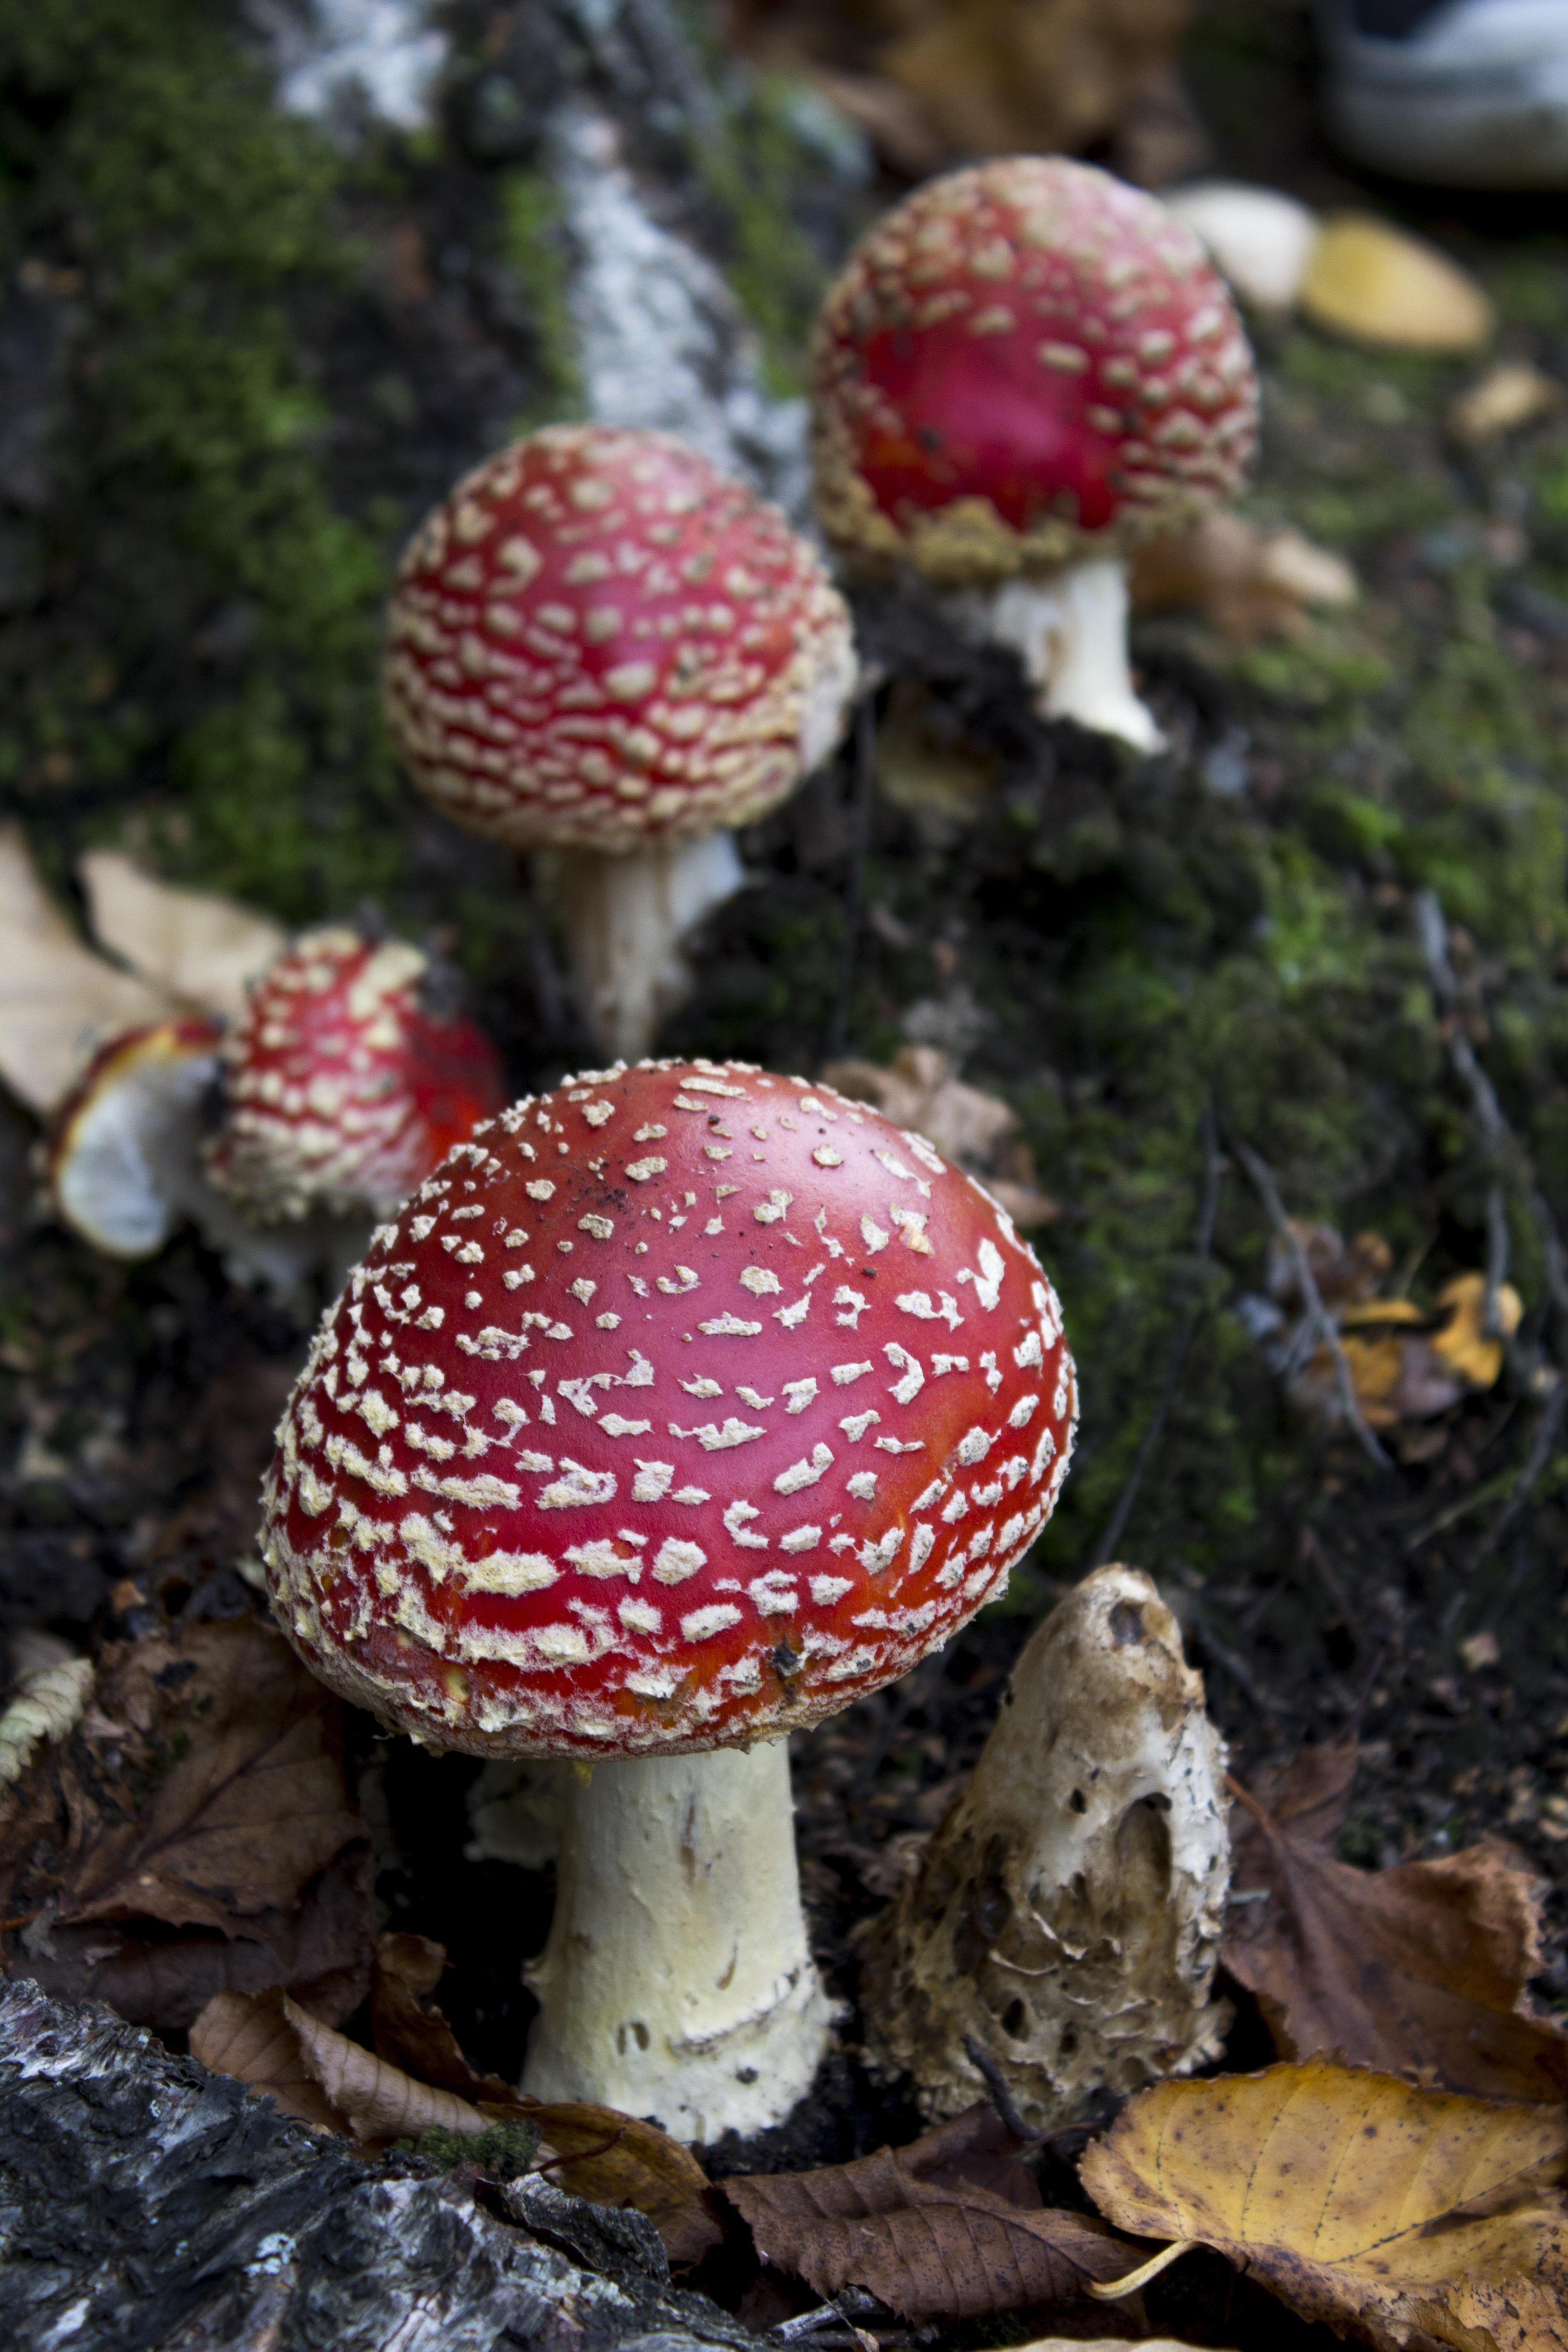
red, autumn, mushroom, toadstool, fungus, fungi, agaric, matsutake, edible mushroom, medicinal mushroom, agaricaceae, penny bun